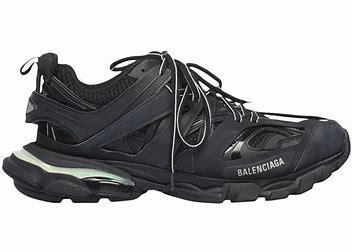
Brand: Balenciaga
Model: Track